Easypaisa

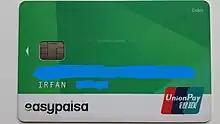
The picture shows an EasyPaisa debit card powered by UnionPay. The card number and name are usually at the front.

Easypaisa was founded in 2009 by Telenor Microfinance Bank as a money transfer service through Unstructured Supplementary Service Data (USSD) channels. Telenor Microfinance Bank was originally founded as Tameer Microfinance Bank and was acquired by Telenor Pakistan in 2008. Later, in 2018, Ant Group also acquired a stake in Telenor Microfinance Bank through its subsidiary Ant Financial.